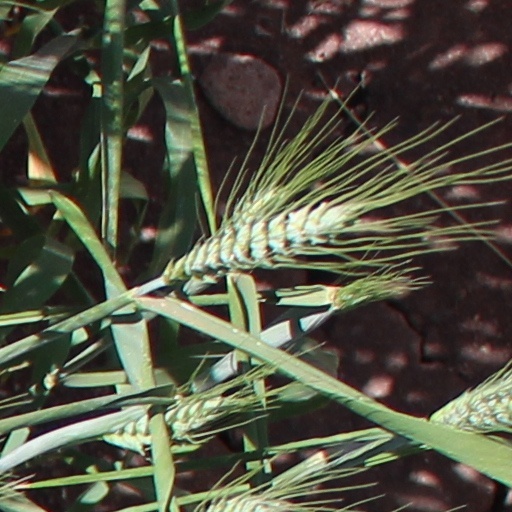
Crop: wheat